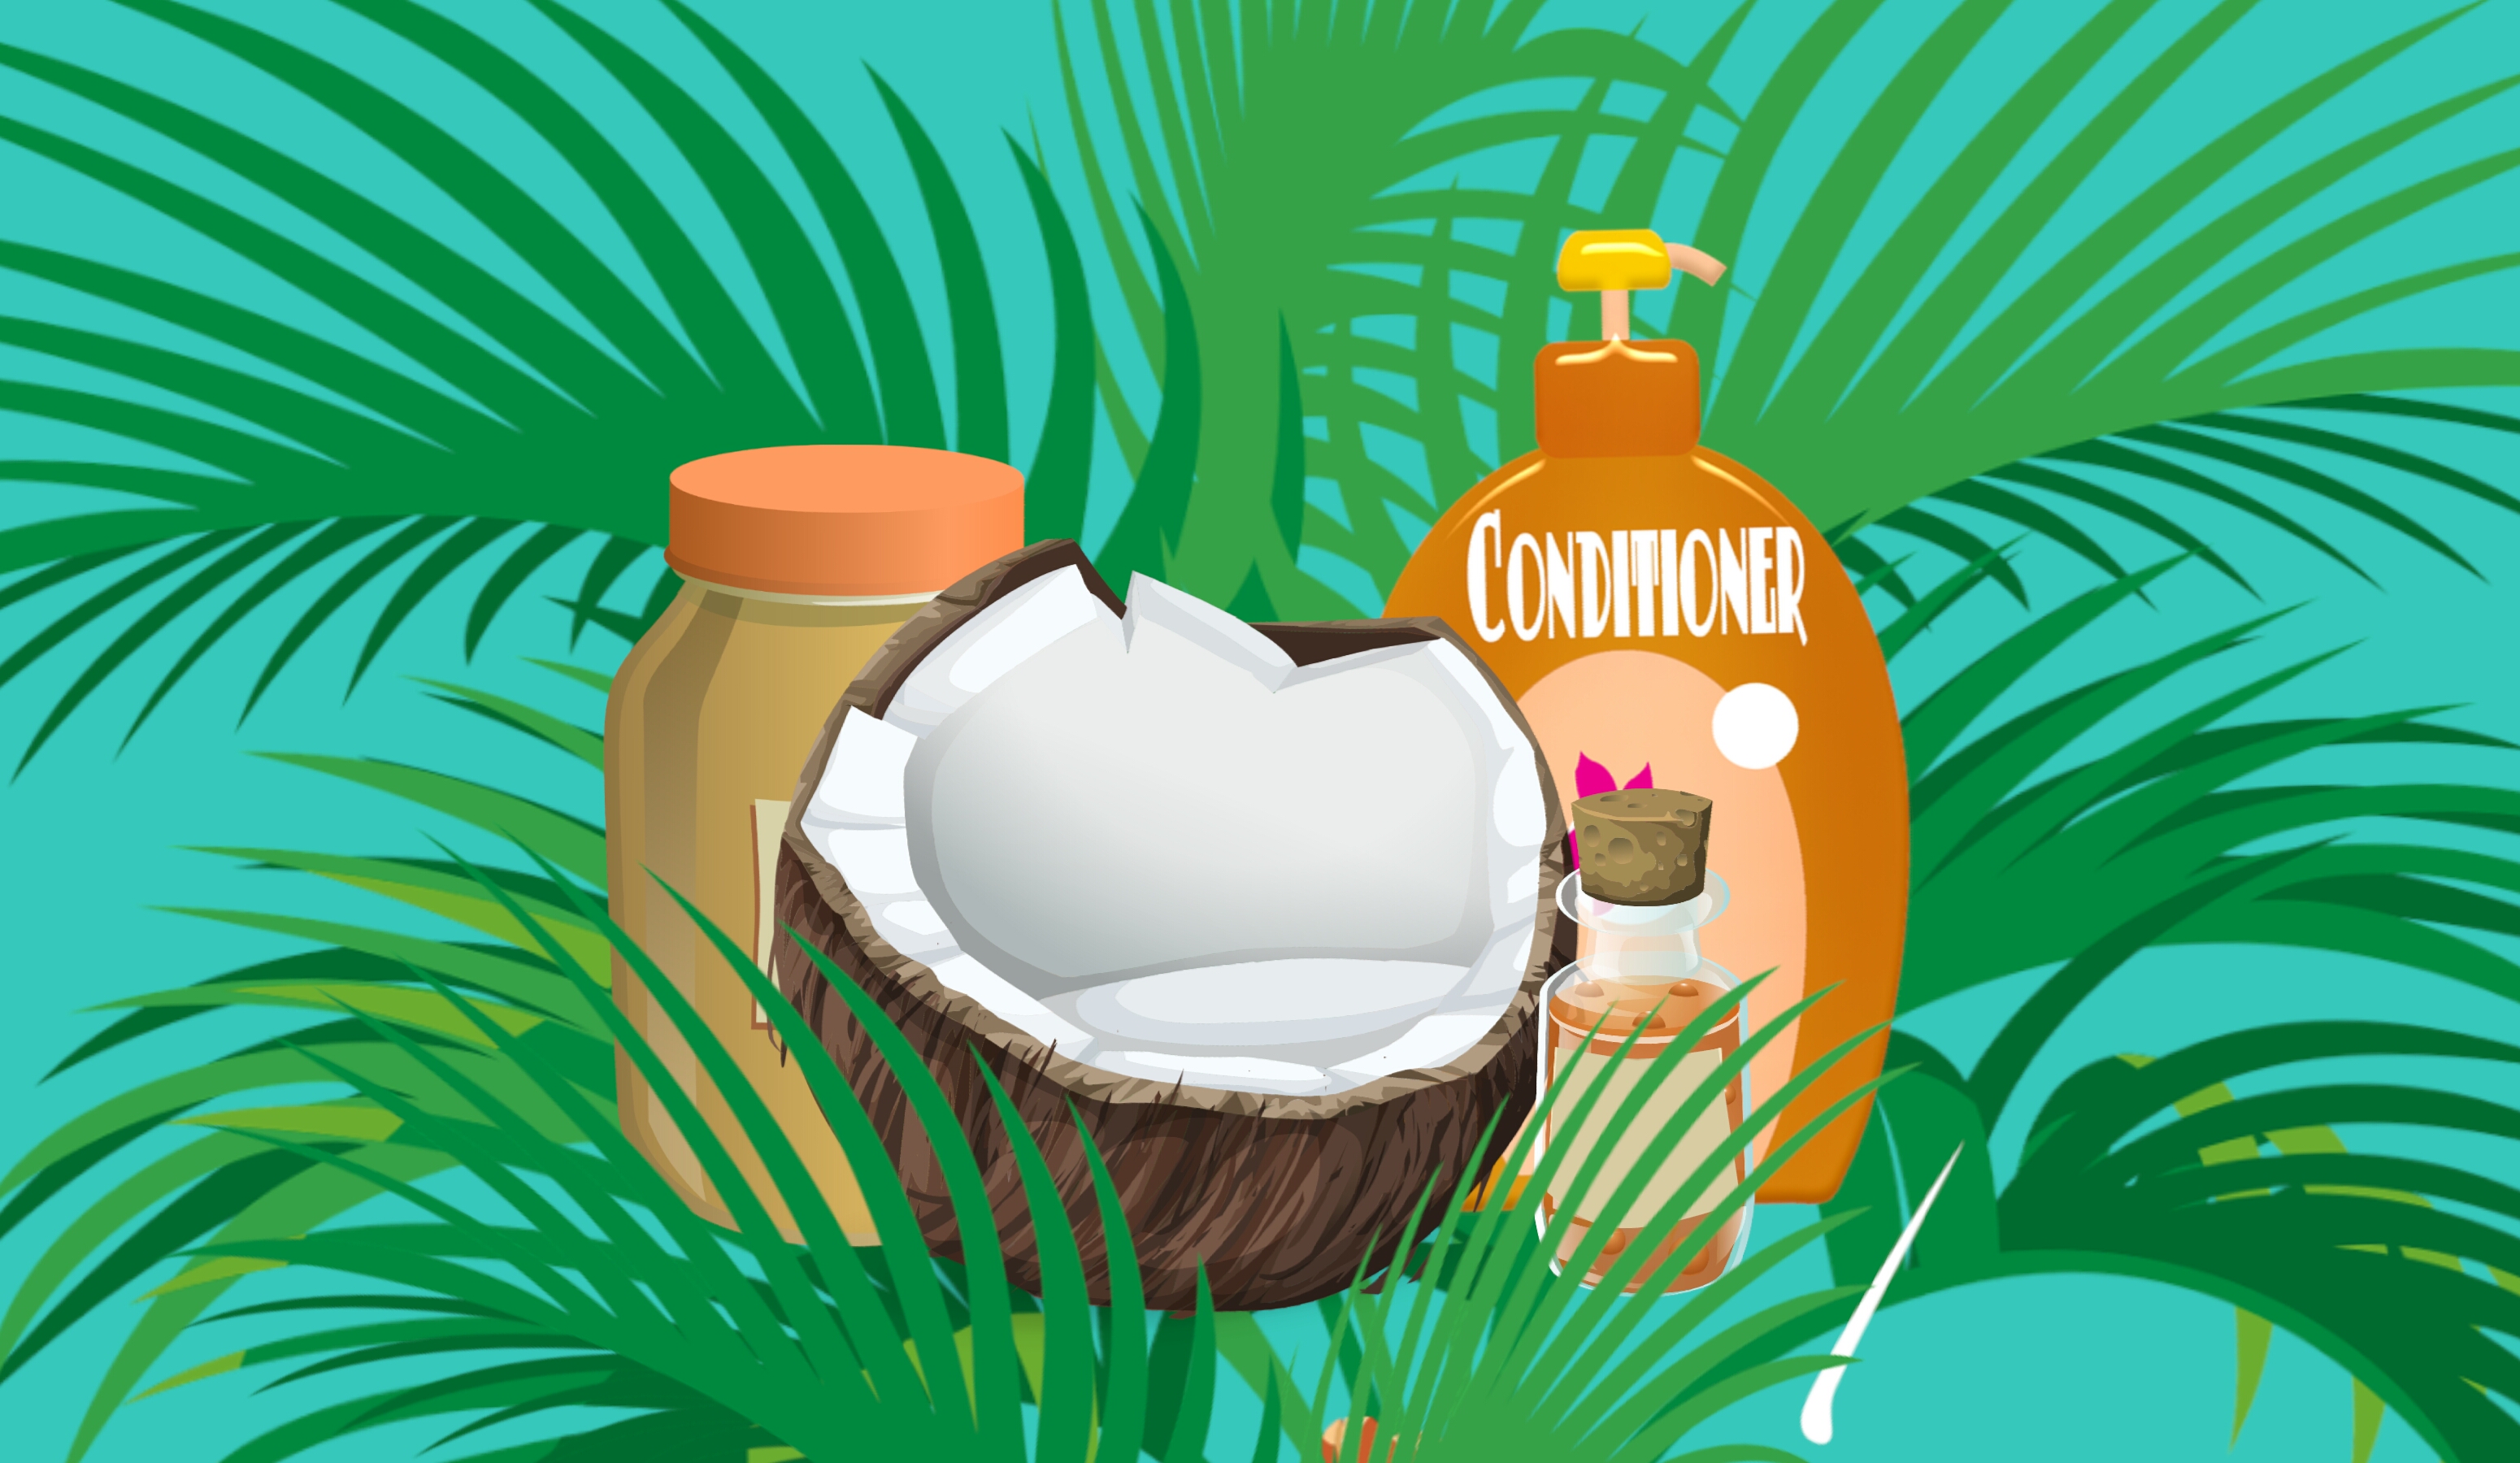
coconut, oil, cosmetic, cream, lotion, natural, beauty, nutrition, skin, care, essential, exotic, fresh, organic, spa, therapy, treatment, vitamin, palm, shampoo, cartoon, illustration, grass, tree, plant, graphic design, fiction, art, animation, graphics, clip art